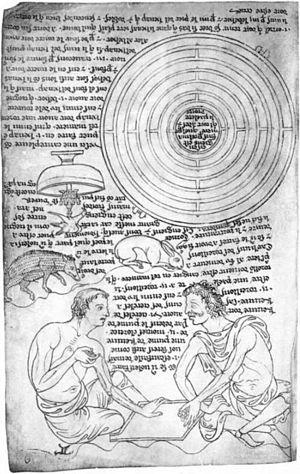
Un cardan est un support tournant qui permet à un objet de tourner autour d'un axe unique. Un ensemble de trois cardans, montés l'un sur l'autre via des axes de pivot orthogonaux, permet à un objet fixé au cardan intérieur de rester immobile quel que soit le mouvement de son support. Par exemple, les gyroscopes, les compas à bord de bateaux, des poêles et même des porte-bouteilles utilisent fréquemment des cardans pour les maintenir horizontaux malgré le roulis et le tangage du navire.